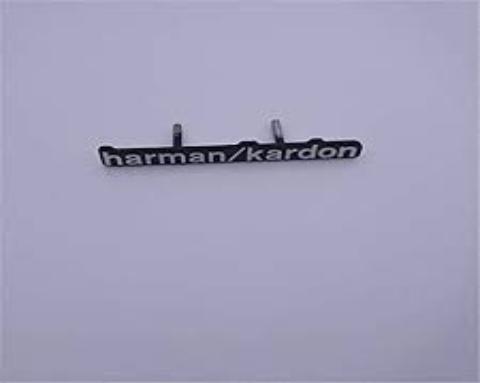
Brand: HARMAN KARDON
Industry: Electronic